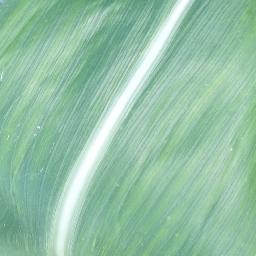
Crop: corn
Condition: (maize)_healthy